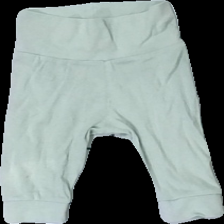
View: front
Type: Trousers
Category: Children
Brand: H&M
Colors: Green
Material: 100% cotton
Cut: Regular
Size: 68
Season: All
Stains: Major
Damage location: middle left
Damage 2: fläckar
Damage 2 location: bottom left
Damage 3: fläck
Damage 3 location: middle center
Price range: <50
Recommended usage: Export
Description: gröna byxor med fläckar